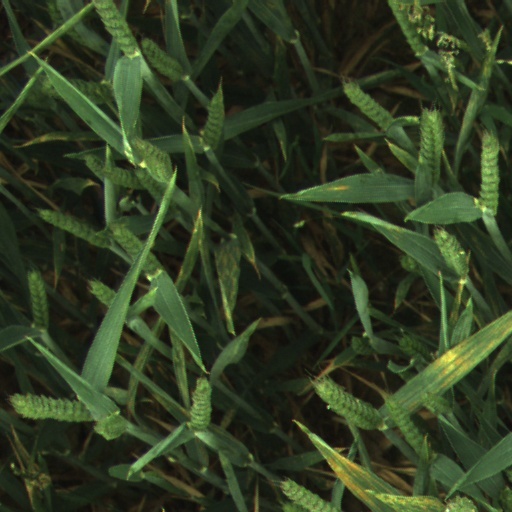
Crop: wheat